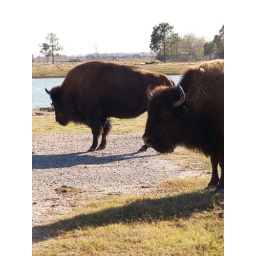
Houston Texas Buffalos and cattle standing in field behind gated fence 2009 Bisons Cows Buffalo Bison